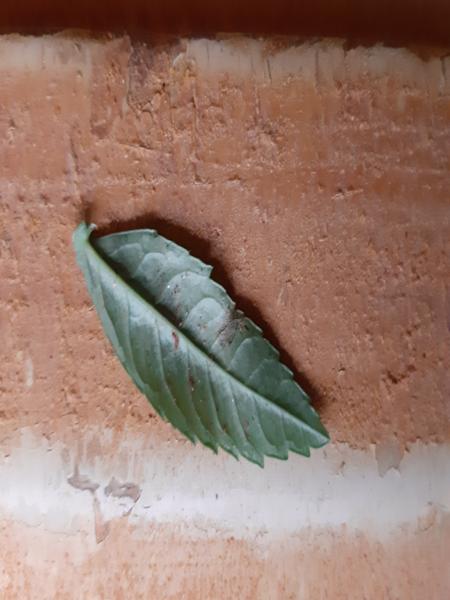
Plant: Marigold